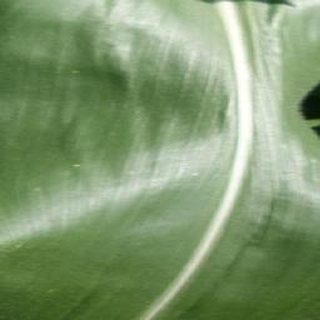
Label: healthy_corn